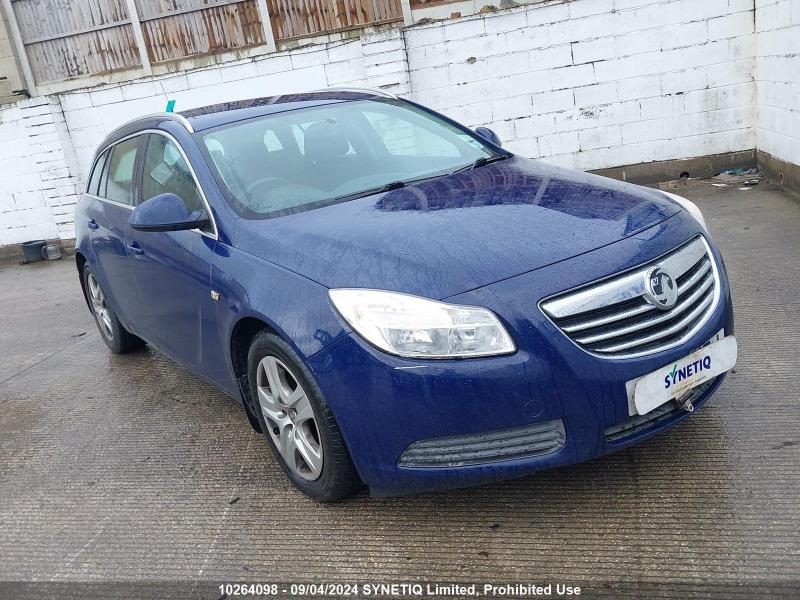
Aucun dommage détecté.
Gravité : aucun